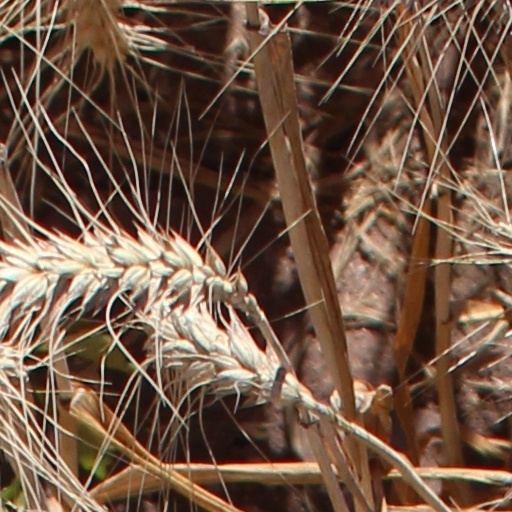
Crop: wheat